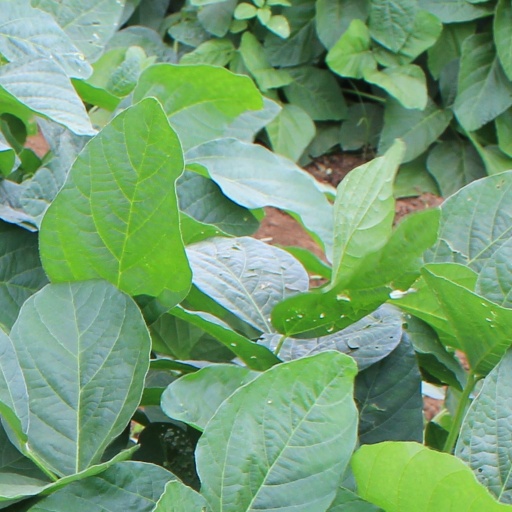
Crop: soybean